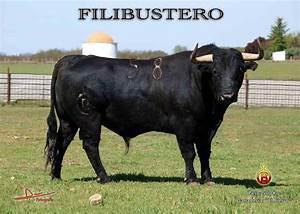
cow